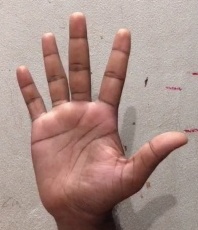
ASL sign: 5